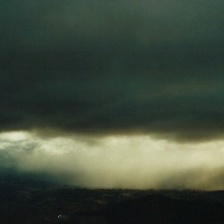
Cloud type: Stratocumulus